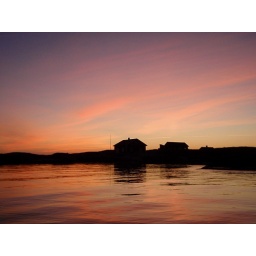
Just leaving Skrivareklippan for a paddle home in the dark. There is a short video in my stream from this day.